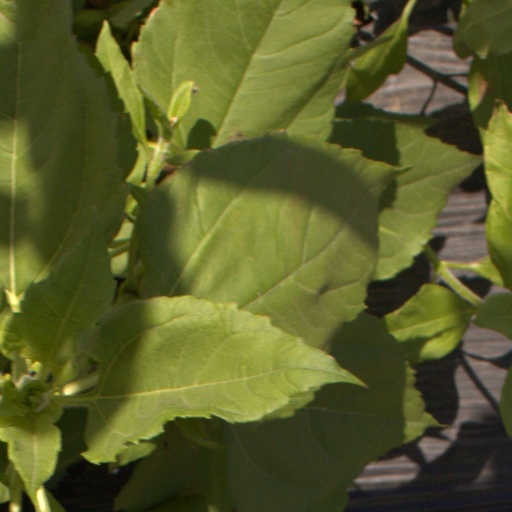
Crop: Jerusalem artichoke